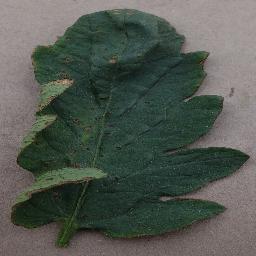
Label: Tomato___Bacterial_spot